Otten Cup

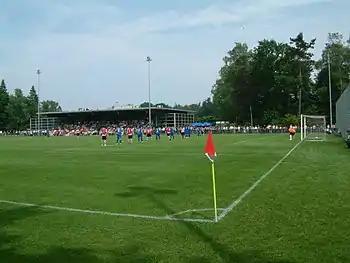
PSV - Pão de Açúcar during the Otten Cup on 31 May 2008.

The Otten Cup is an annual friendly international youth tournament which is organized by the Dutch football club PSV Eindhoven for under-19 youth teams, and is held at De Herdgang.